Protests against responses to the COVID-19 pandemic

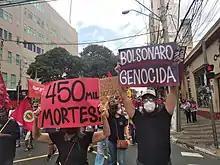
Protest against the government of President Bolsonaro in Campinas on 29 May 2021

In January 2022, Freedom Convoy 2022 began. Prime Minister Justin Trudeau invoked the Emergencies Act for the first time to quell the unrest from the occupation and harassment of Ottawa and its citizens by hundreds of trucks, their drivers and thousands of unruly protesters.